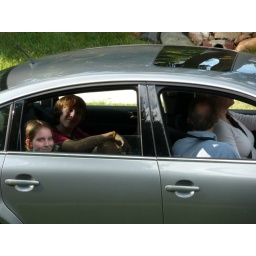
Aunt Debby, Uncle Jeff, Michael and Tori in their car to leave with both windows down